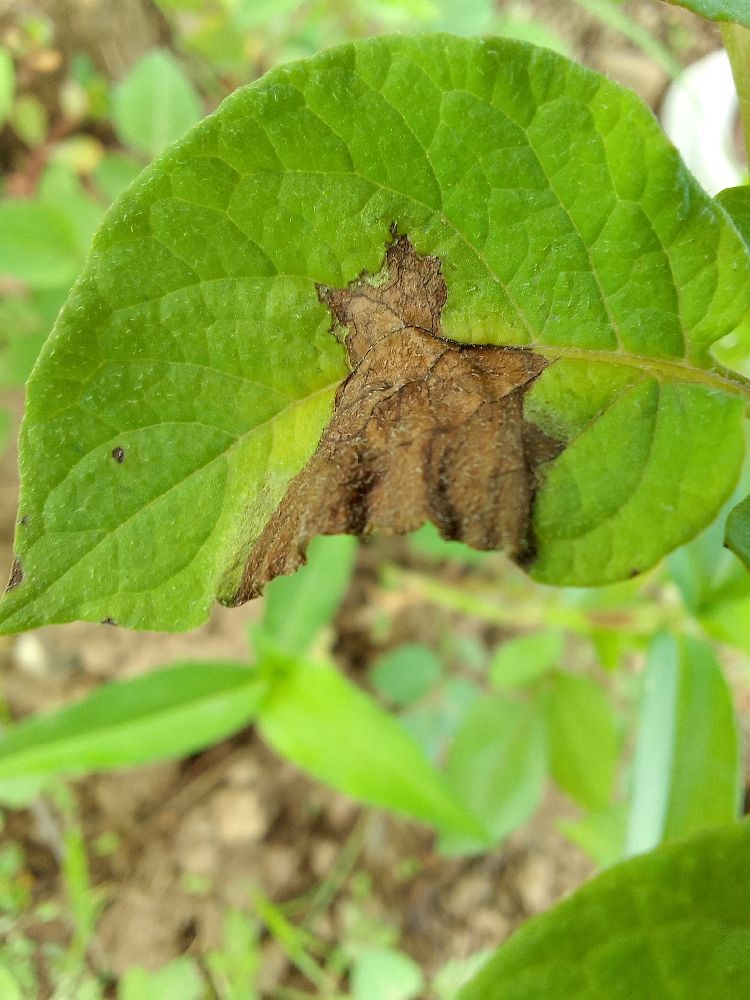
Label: Late blight